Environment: lab
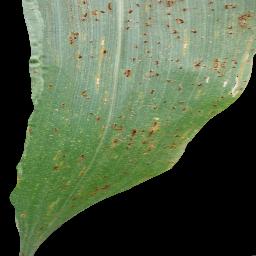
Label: common_rust